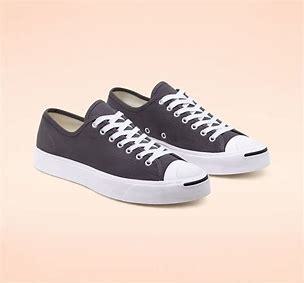
Brand: Converse
Model: Jack Purcell